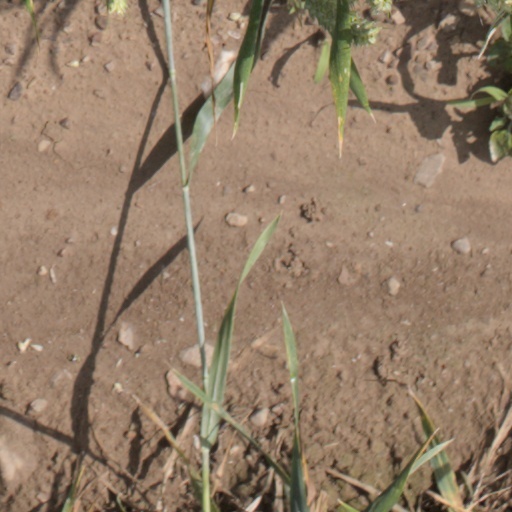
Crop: wheat